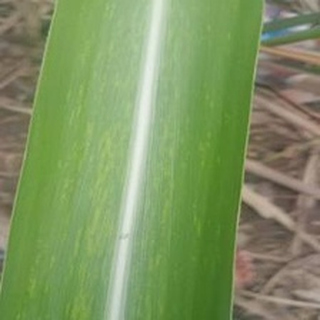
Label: sugarcane_mosaic